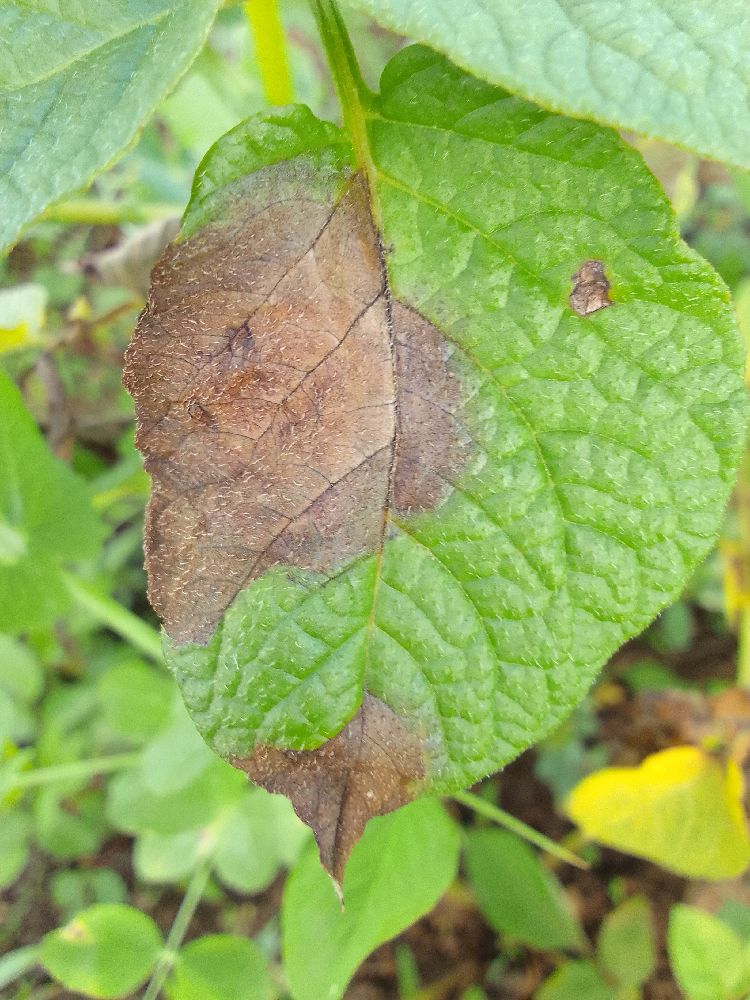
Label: Late blight